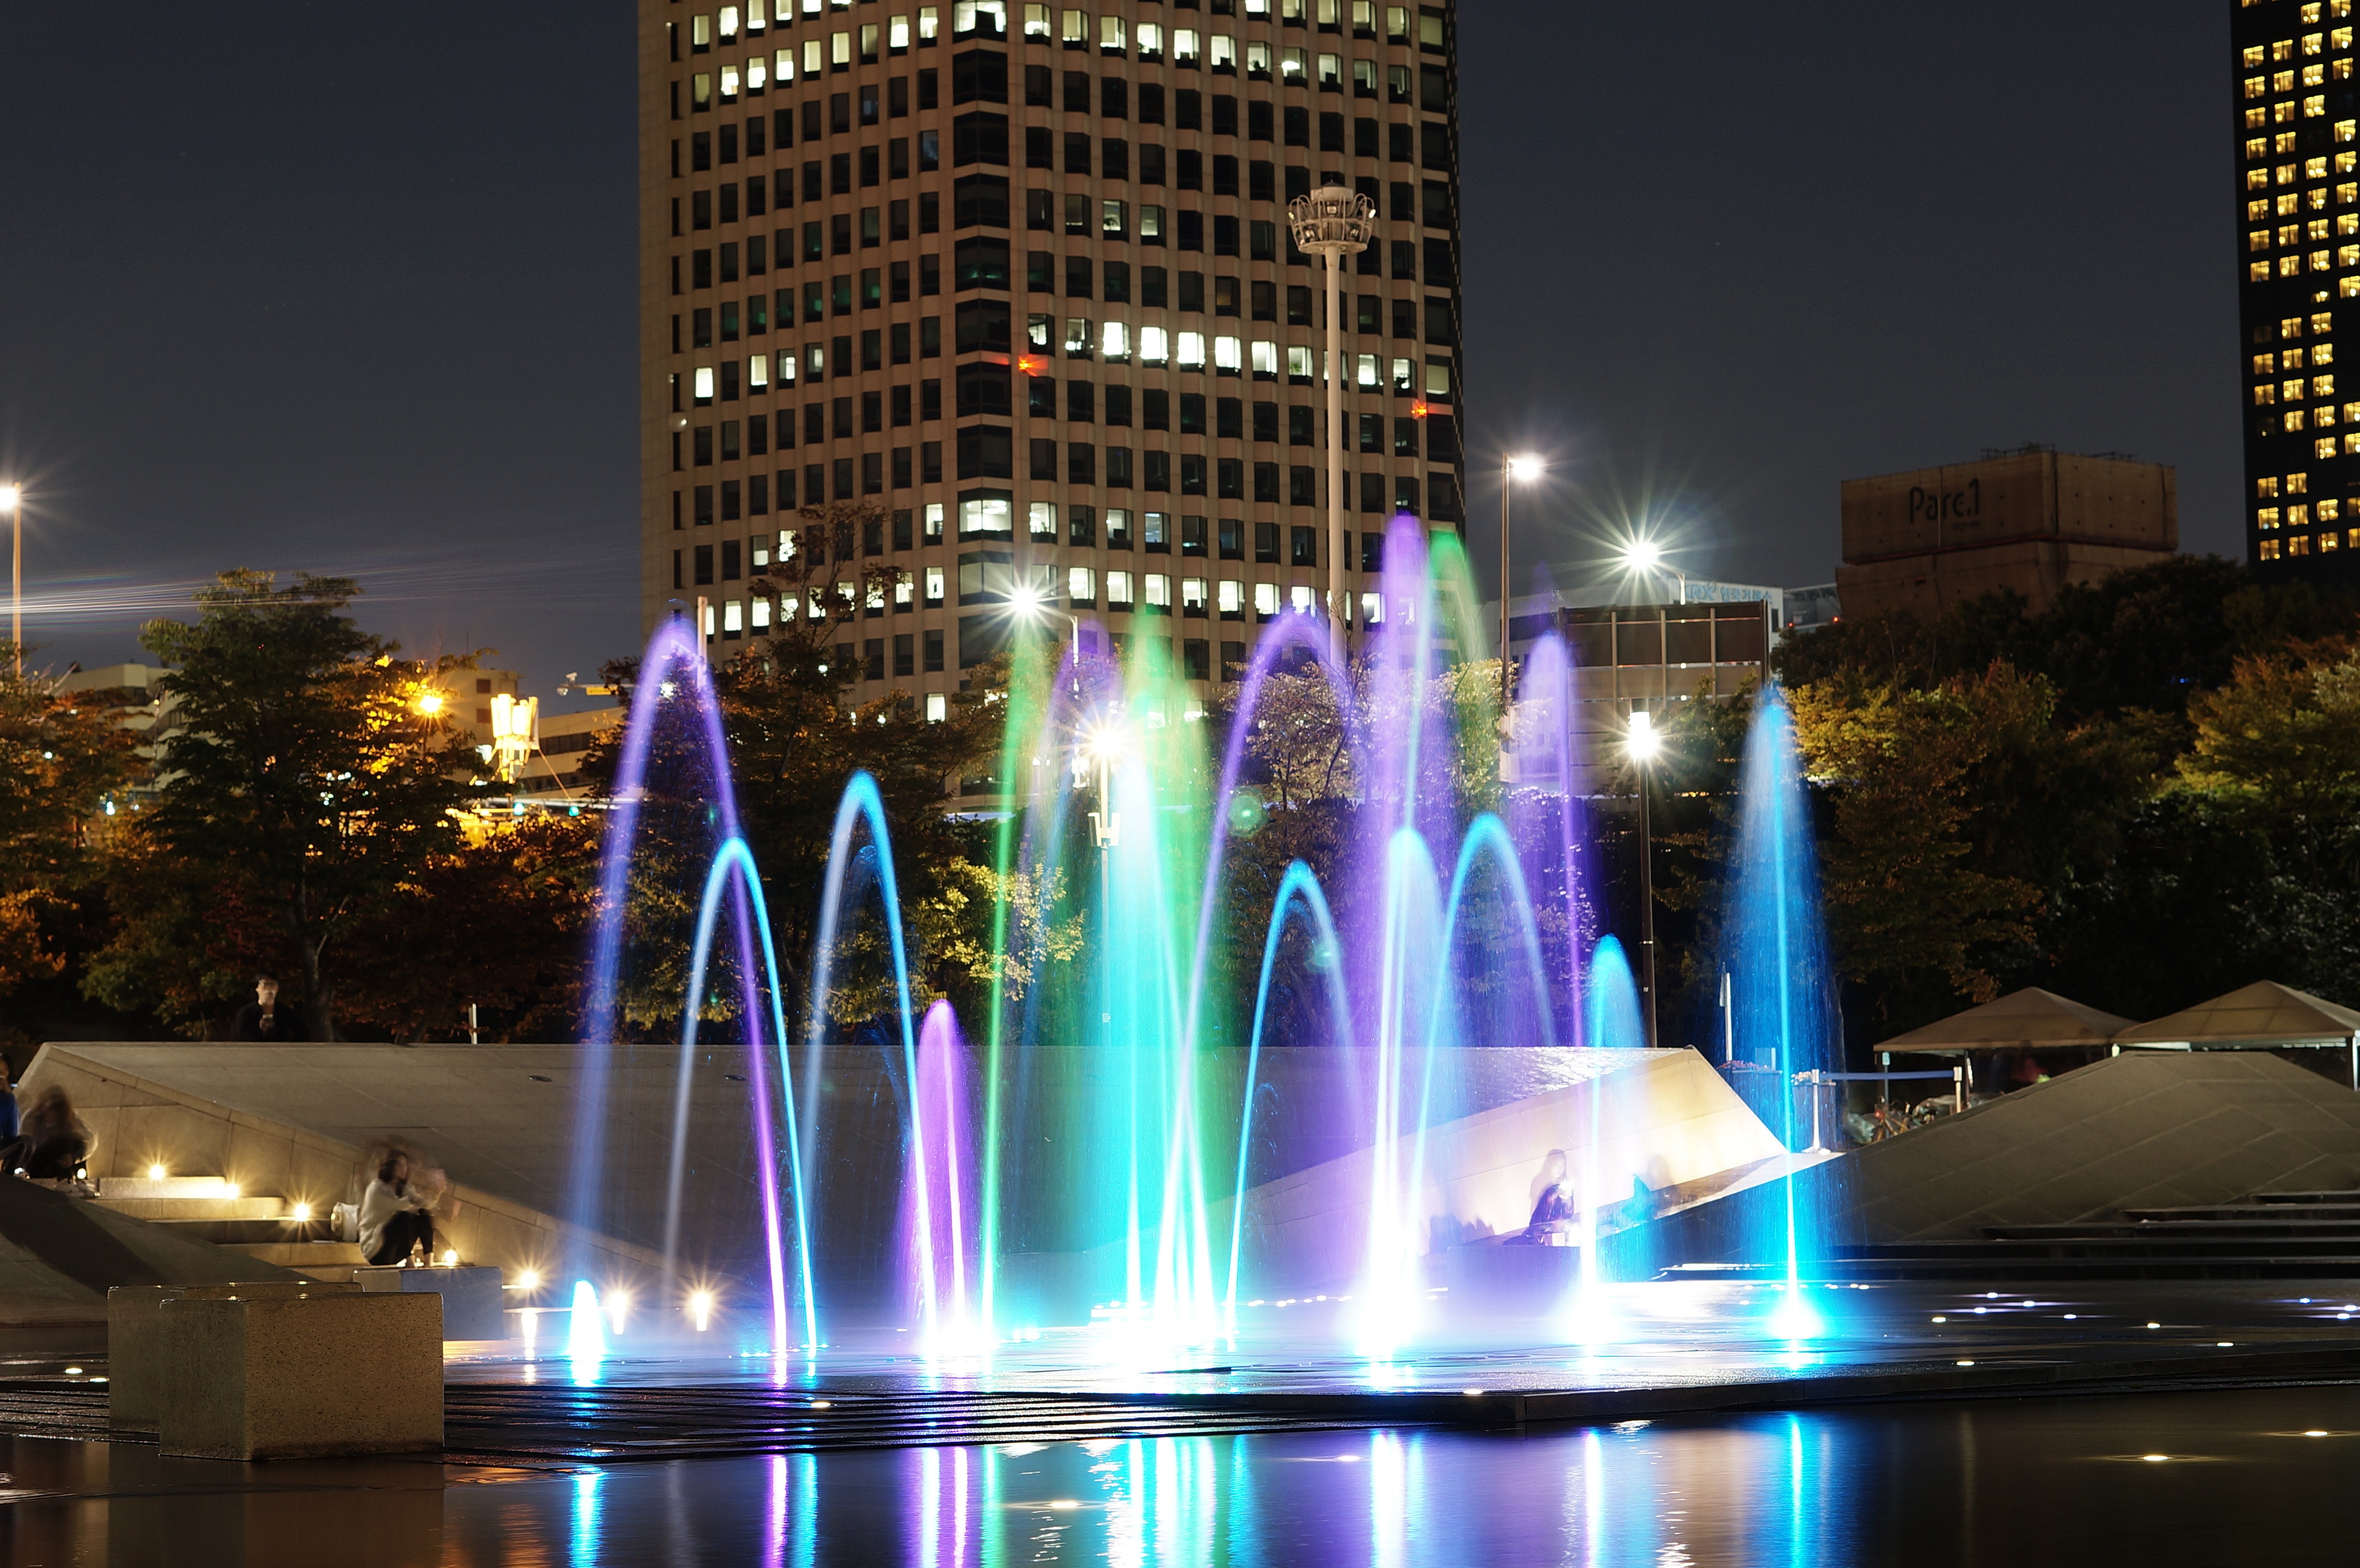
light, skyline, night, skyscraper, cityscape, downtown, reflection, plaza, landmark, lighting, reflect, fountain, han river, water feature, metropolis, saekgal